Reydon

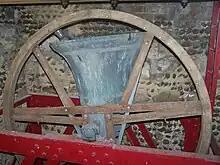
'Gabriel' in the 'up' position, set ready for ringing

The tower originally held three bells, two of which were sold in 1792 to fund repairs to the church. In 1991 an appeal was launched to restore the tower, replace the two missing bells and procure a further three. These were dedicated at a service in December 1996. The original 15th-century bell, "Gabriel", has been joined by "Michael", "Raphael", "Peter", "Mary" and "Seraph", all cast at the Whitechapel Bell Foundry in 1995 and 1996. The tenor (the largest) weighs 517 kg and the treble (the smallest) about a third of that. The bells hang in a two-tier steel frame, installed in 1995. The bells are hung for the traditional English art of change ringing. Ringing takes place from ground level with the font in the centre of the rope circle. The tower is affiliated to the Suffolk Guild of Ringers. The bells are rung regularly for practice, Sunday services, weddings and other special occasions.